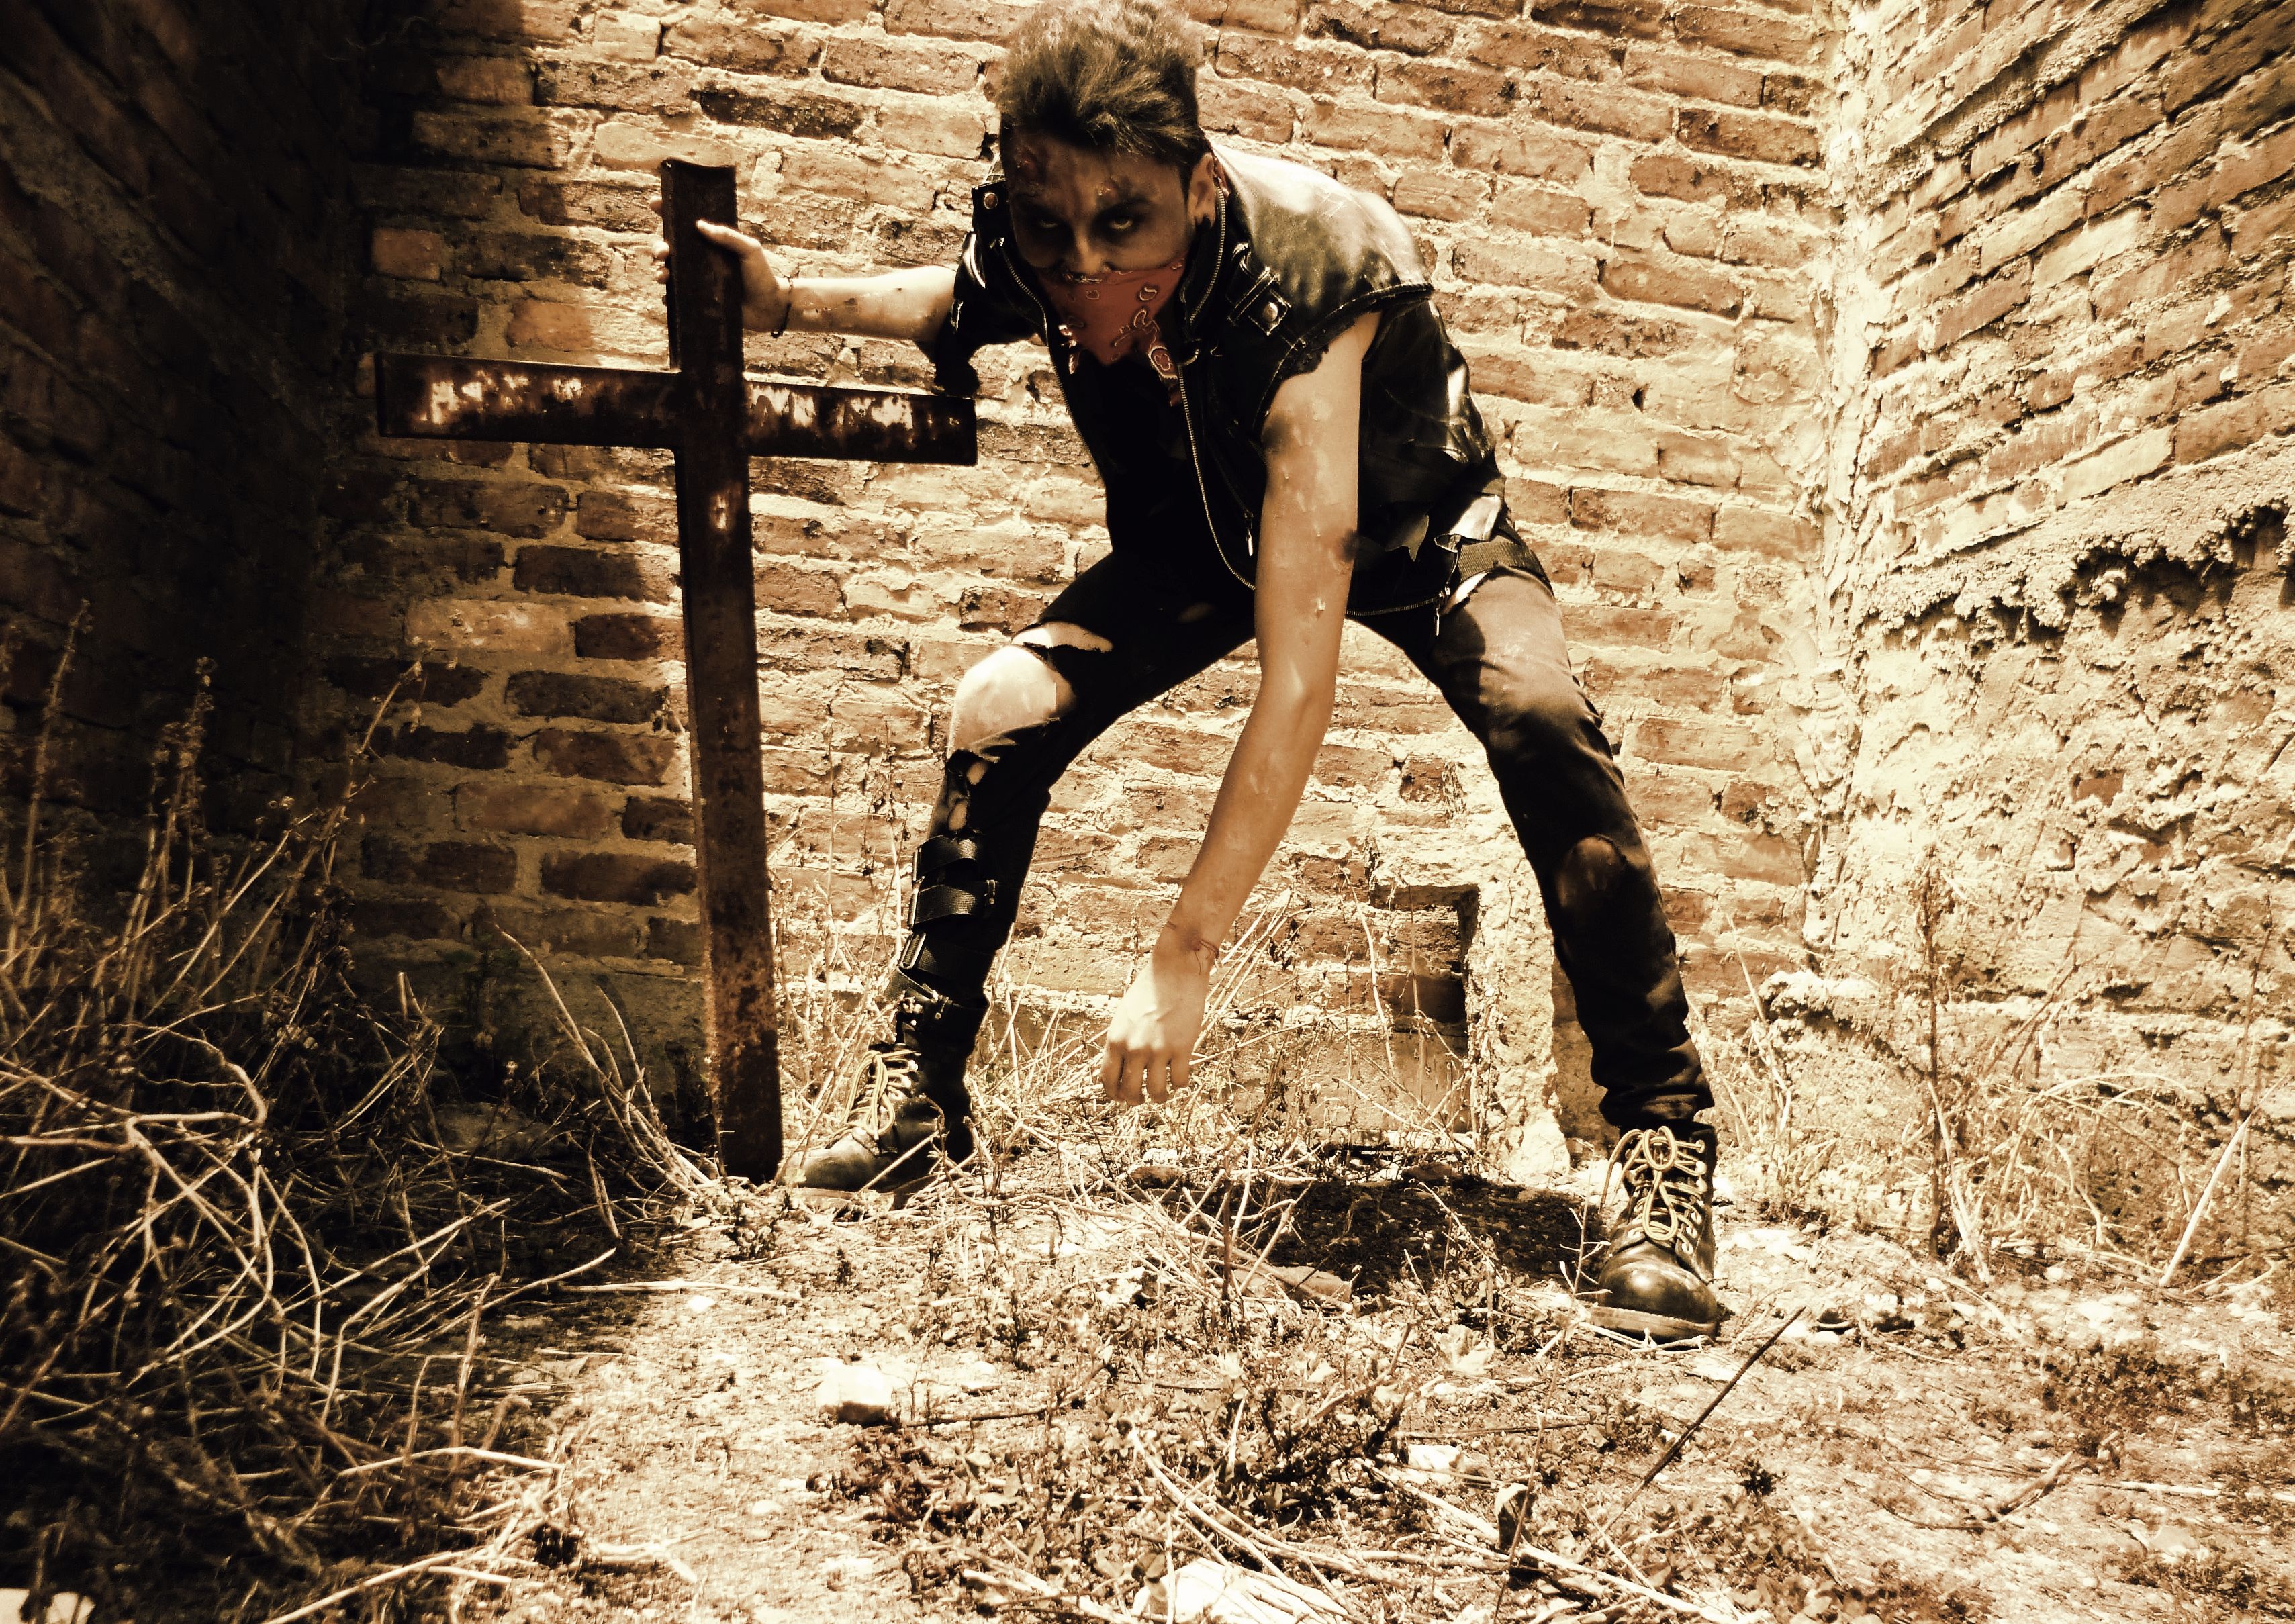
rock, people, old, mud, peaceful, soil, ancient, dead, death, zombie, photograph, dramatic, image, horror, movie, tales, necropolis, burial, cementary